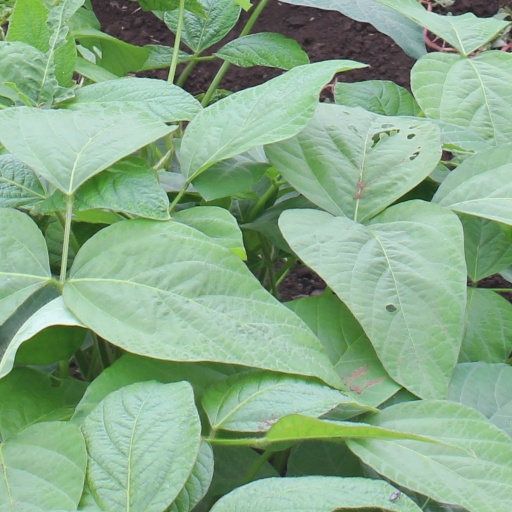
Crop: soybean